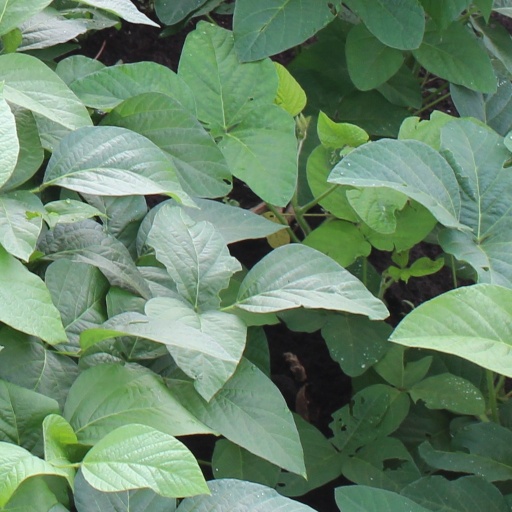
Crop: soybean